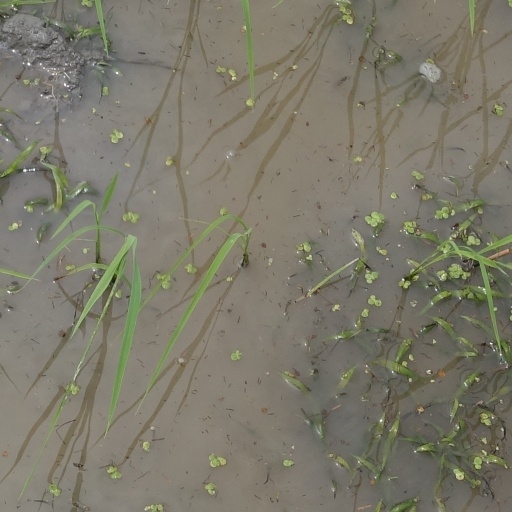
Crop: rice